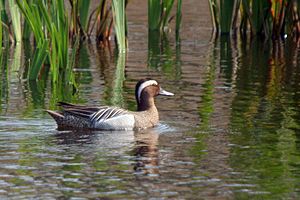
Atlingand
Han
Han
Atlingand er en af de mindste danske ænder. Navnet atling kommer fra jysk og betyder efternøler, hvilket hentyder til, at man tidligere mente, at Atlinganden kom fra det sidste æg i gråandens kuld på grund af dens størrelse.